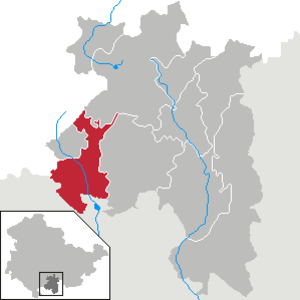
Schalkau est une ville allemande de Thuringe, située dans l'arrondissement de Sonneberg.